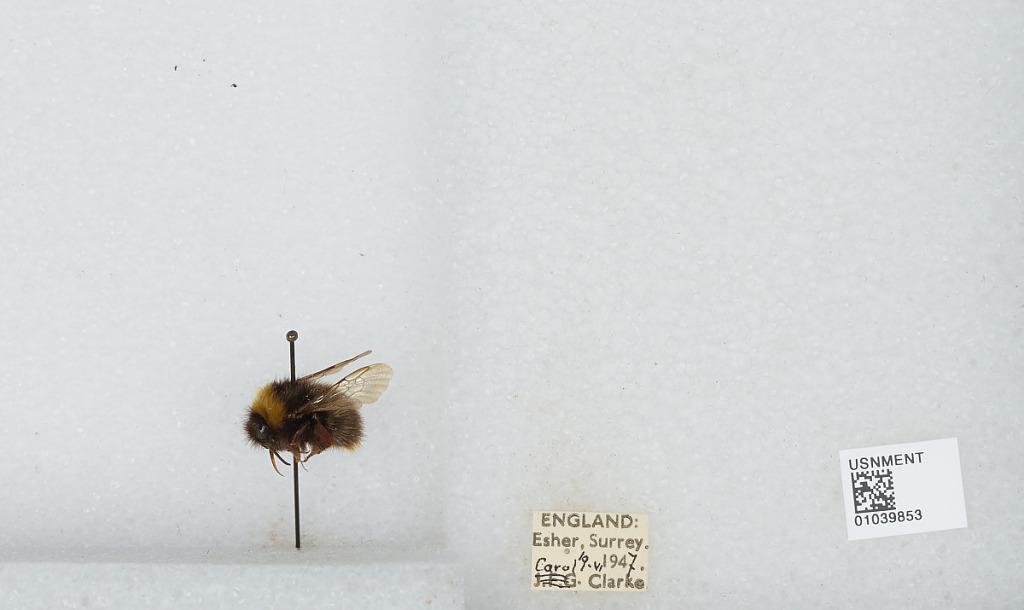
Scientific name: Bombus (Pyrobombus) pratorum (Linnaeus)
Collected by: C. Clarke
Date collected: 1947-6-19
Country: United Kingdom
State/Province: England
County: Surrey
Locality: Esher
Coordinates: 51.3691, -0.365